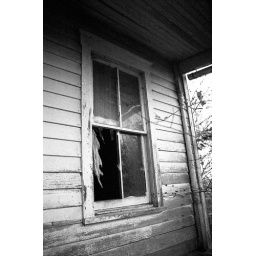
The one window that was broken out with the curtain blowing in the wind.  Nobody was inside waiting for us though.